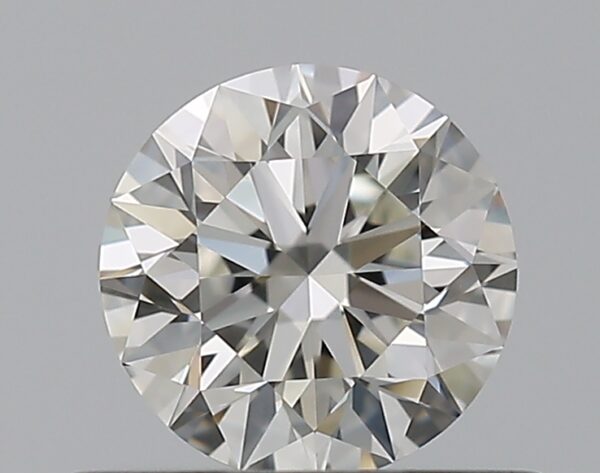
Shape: round
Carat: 0.5
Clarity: VVS1
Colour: H
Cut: EX
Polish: EX
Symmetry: EX
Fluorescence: N
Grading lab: GIA
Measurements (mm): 5.04 x 5.08 x 3.17